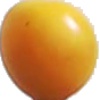
Label: Cherry Wax Yellow 1